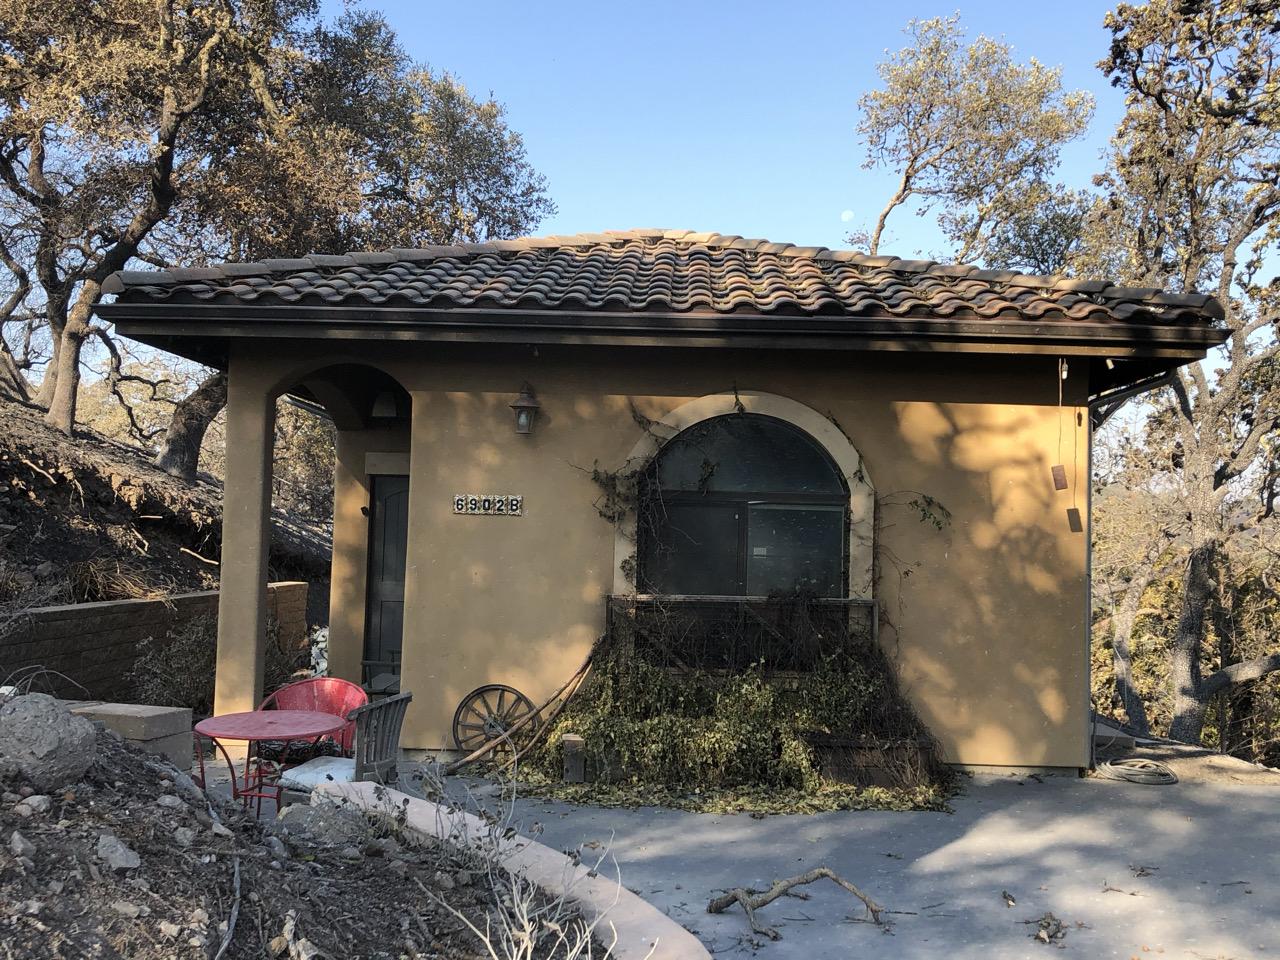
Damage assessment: affected